List of khans of the Yarkent and Turpan khanates

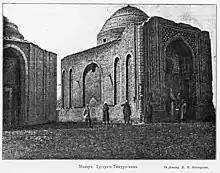
Tomb of Tughlugh Timur Khan (1347–1363), founder of Moghul Dynasty (1347–1930), in Almalik of "Baghistan" (Ili River Valley), near present-day Ghulja

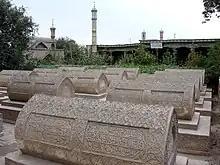
Tombs of Moghul Khans of Yarkand Khanate in royal cemetery "Altyn" in Yarkand

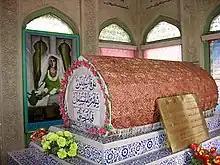
Tomb of Queen Amannisa Khan (1526-1560), wife of Abdurashid Khan, in the royal "Altun" cemetery in Yarkand

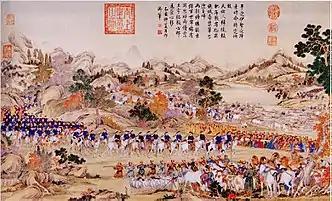
Painting of approx. 1765-1769 years, that depicts the entering of Manchu troops into "Baghistan" (Ili River Valley) in the spring of 1755 year

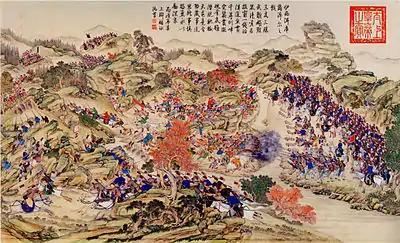
Painting of approx. 1765-1769 years, that depicts the last engagement between Ak Taghlik Khojas' Army and pursuing Manchu troops on September 02,1759 in the Pamir mountains near Lake Yashil Kul, present Badakhshan Mountainous Autonomous Region of Republic of Tajikistan

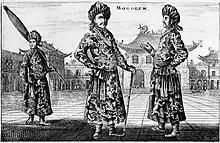
Members of Embassy from Sultan Said Baba Khan of Turpan (Uyghuristan) in 1656 in Beijing, Qing China

The remnants of the state fell to two different rival branches of Khojas- Ak Taghliks and Kara Taghliks. Aqtaghlyq branch of Khojas, a confederation under the influence of the Dzungars, took power in Kashgar where Ahmad Khoja, son of Yahiya Khoja, was declared a Khan. In Yarkand Kara Taghliks took power with Khoja Daniyal being declared a Khan, that caused a civil war between Kashgar and Yarkand.